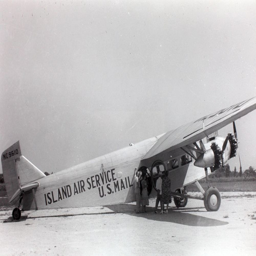
The old airplane is about ready to take off to delivering mail.
These people are standing near a mail airplane.
a airplane with a group of people standing next to it.
Black and white photograph of people standing by a plane.
An air service airplane and some people next to it